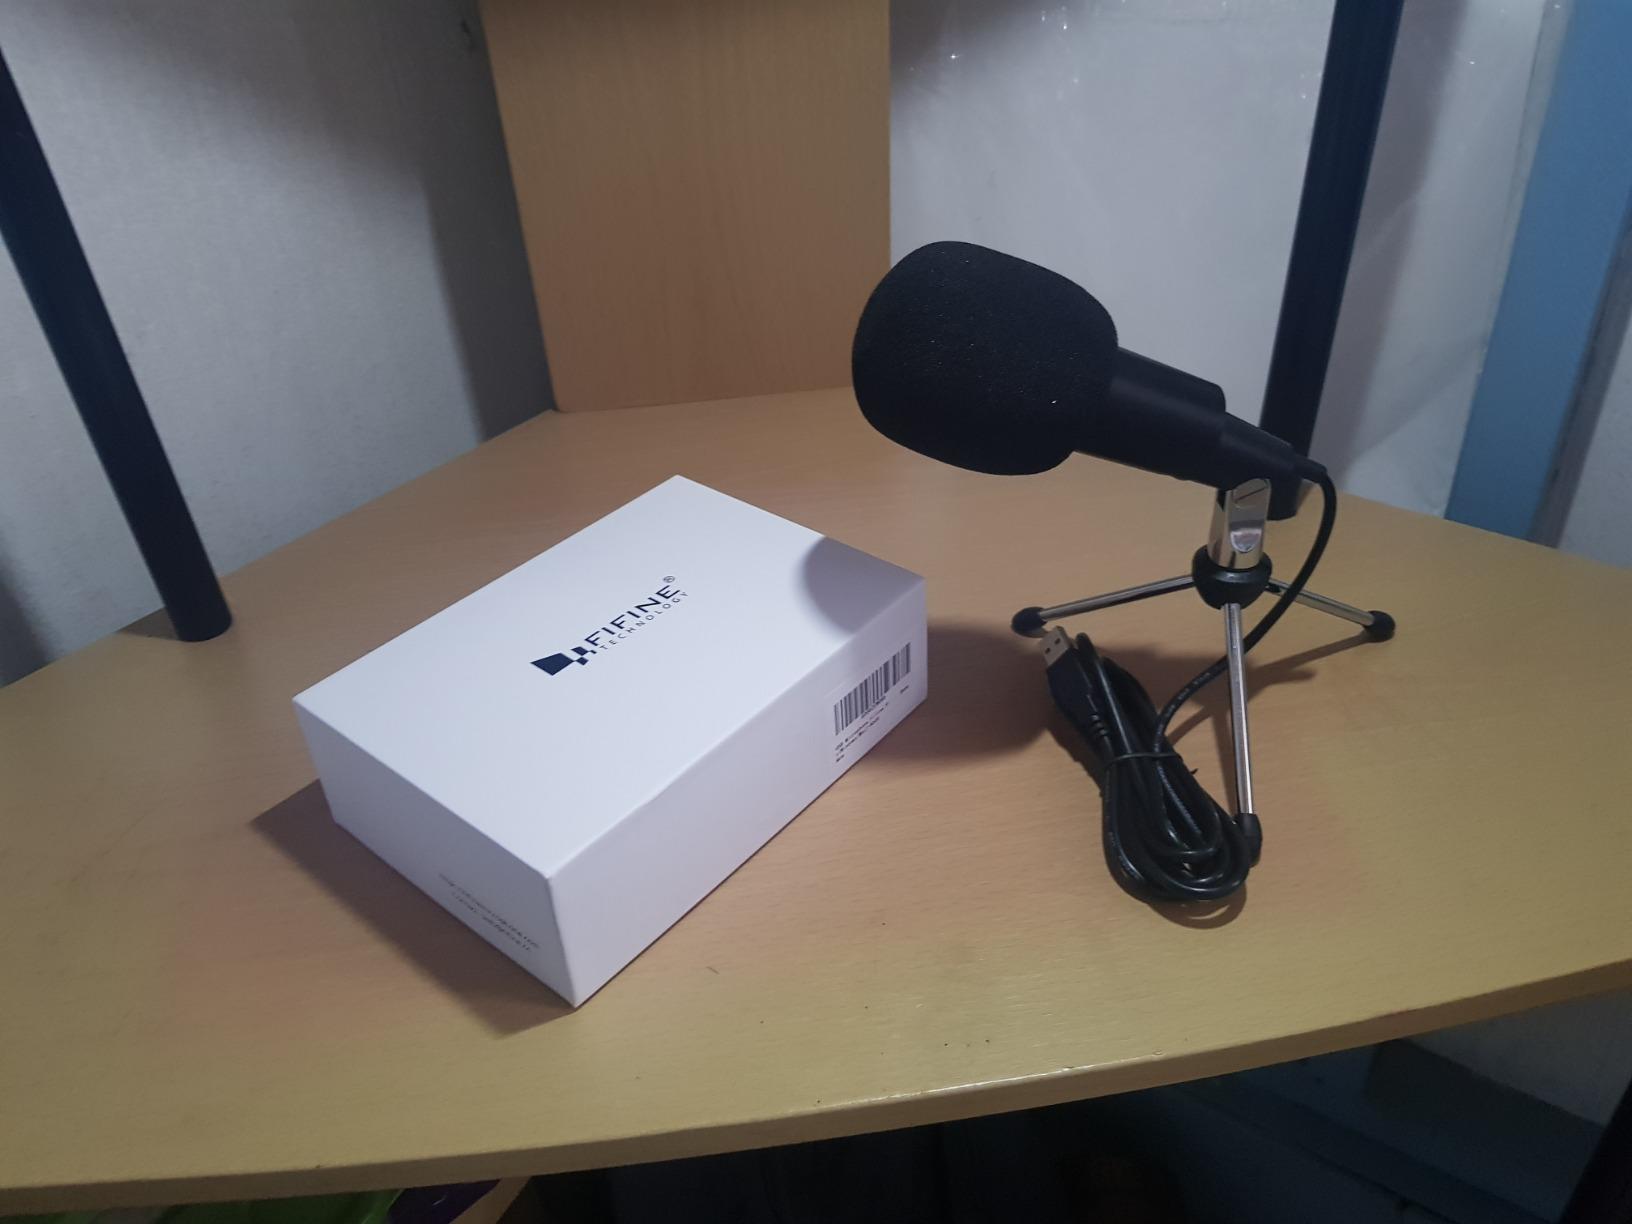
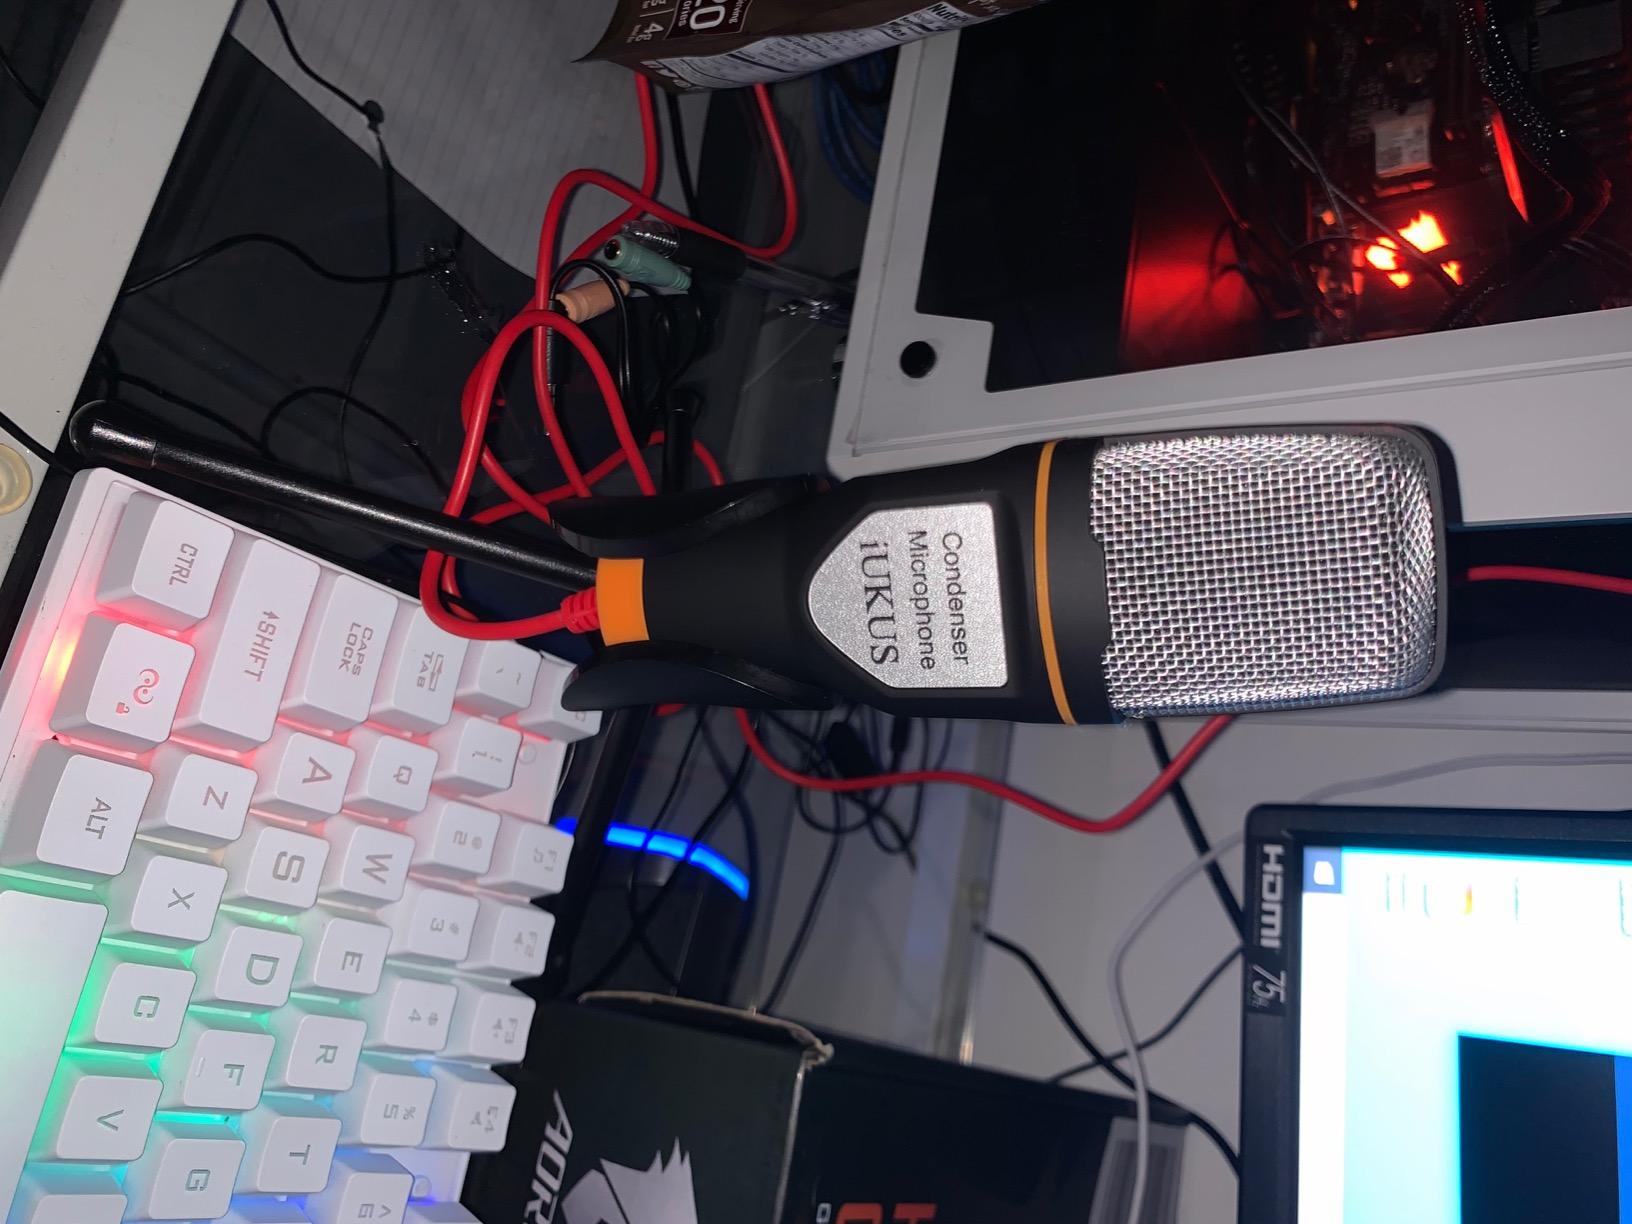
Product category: microphone
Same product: no